Economy of Addis Ababa

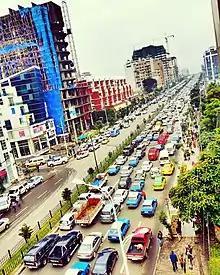
Traffic jam in Bole road

Large investments are made in new infrastructure, including roads, the Light Rail, Bus Rapid Transit system (BRT), and improved standard and practices for integrating pedestrian facilities in major transport capital projects. The city also offers investment to road asset stock, with 26% of its capital investment budget dedicated to public transport. However, these investment reforms less affected economic and mobility value for than resident than the planners envision.